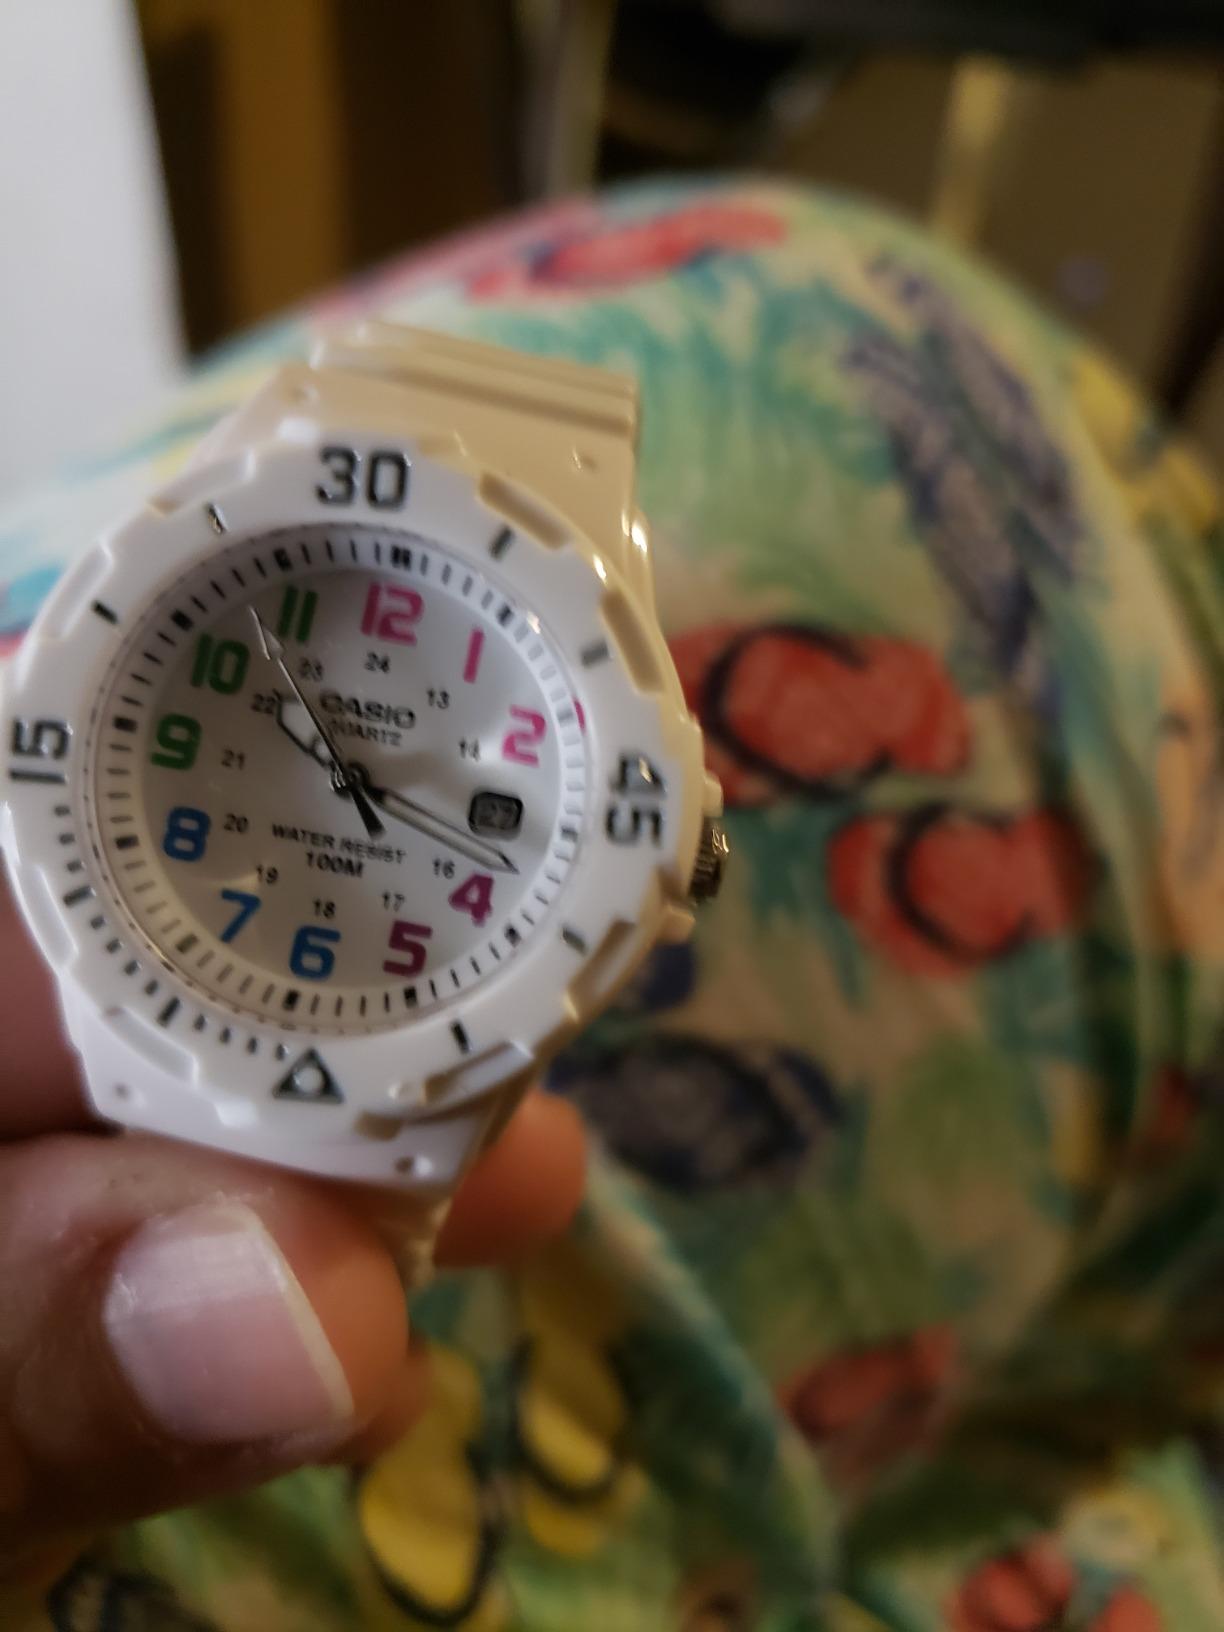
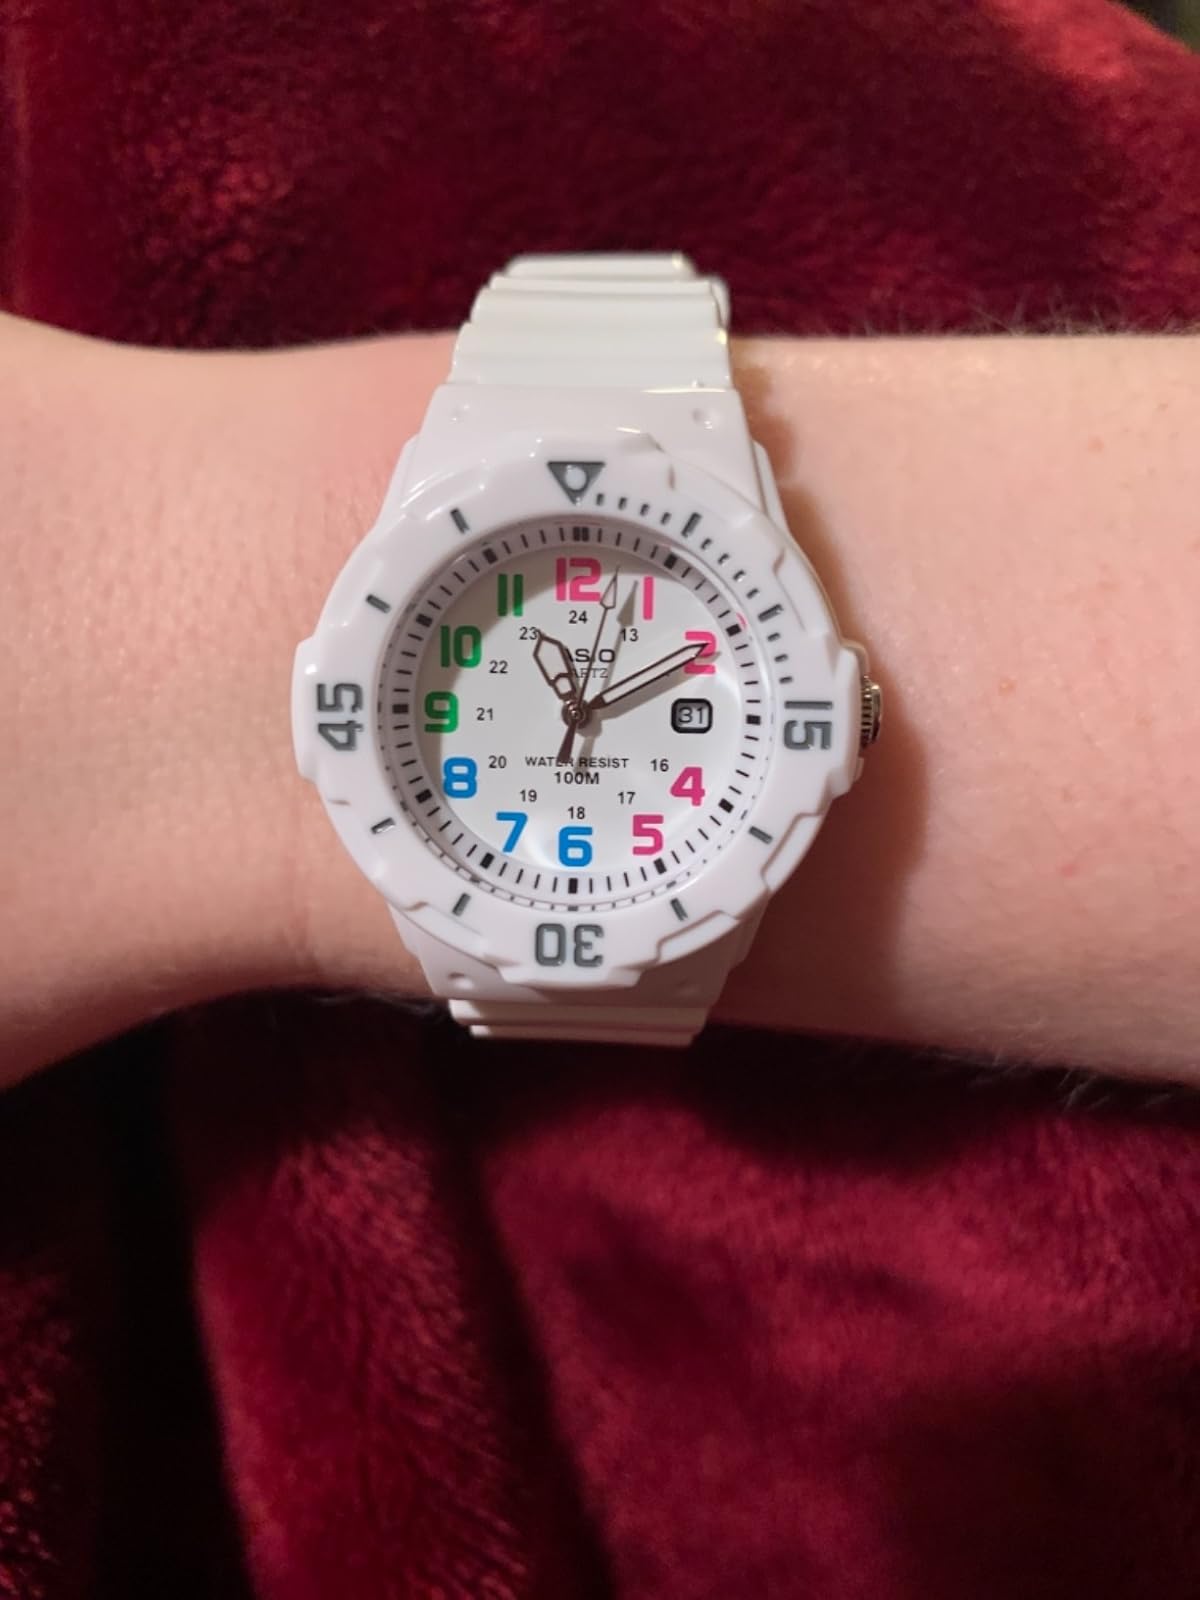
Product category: accessories_watch
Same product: yes